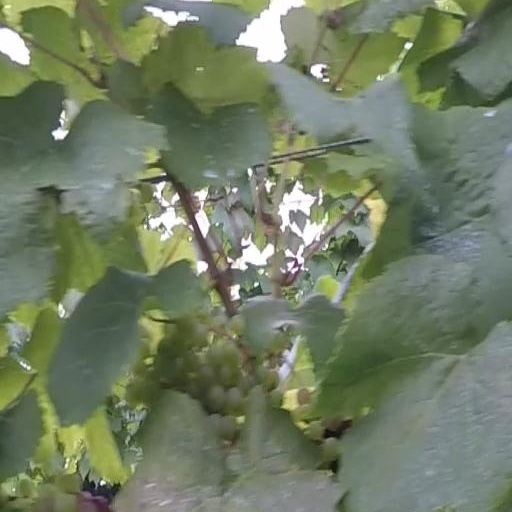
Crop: grape